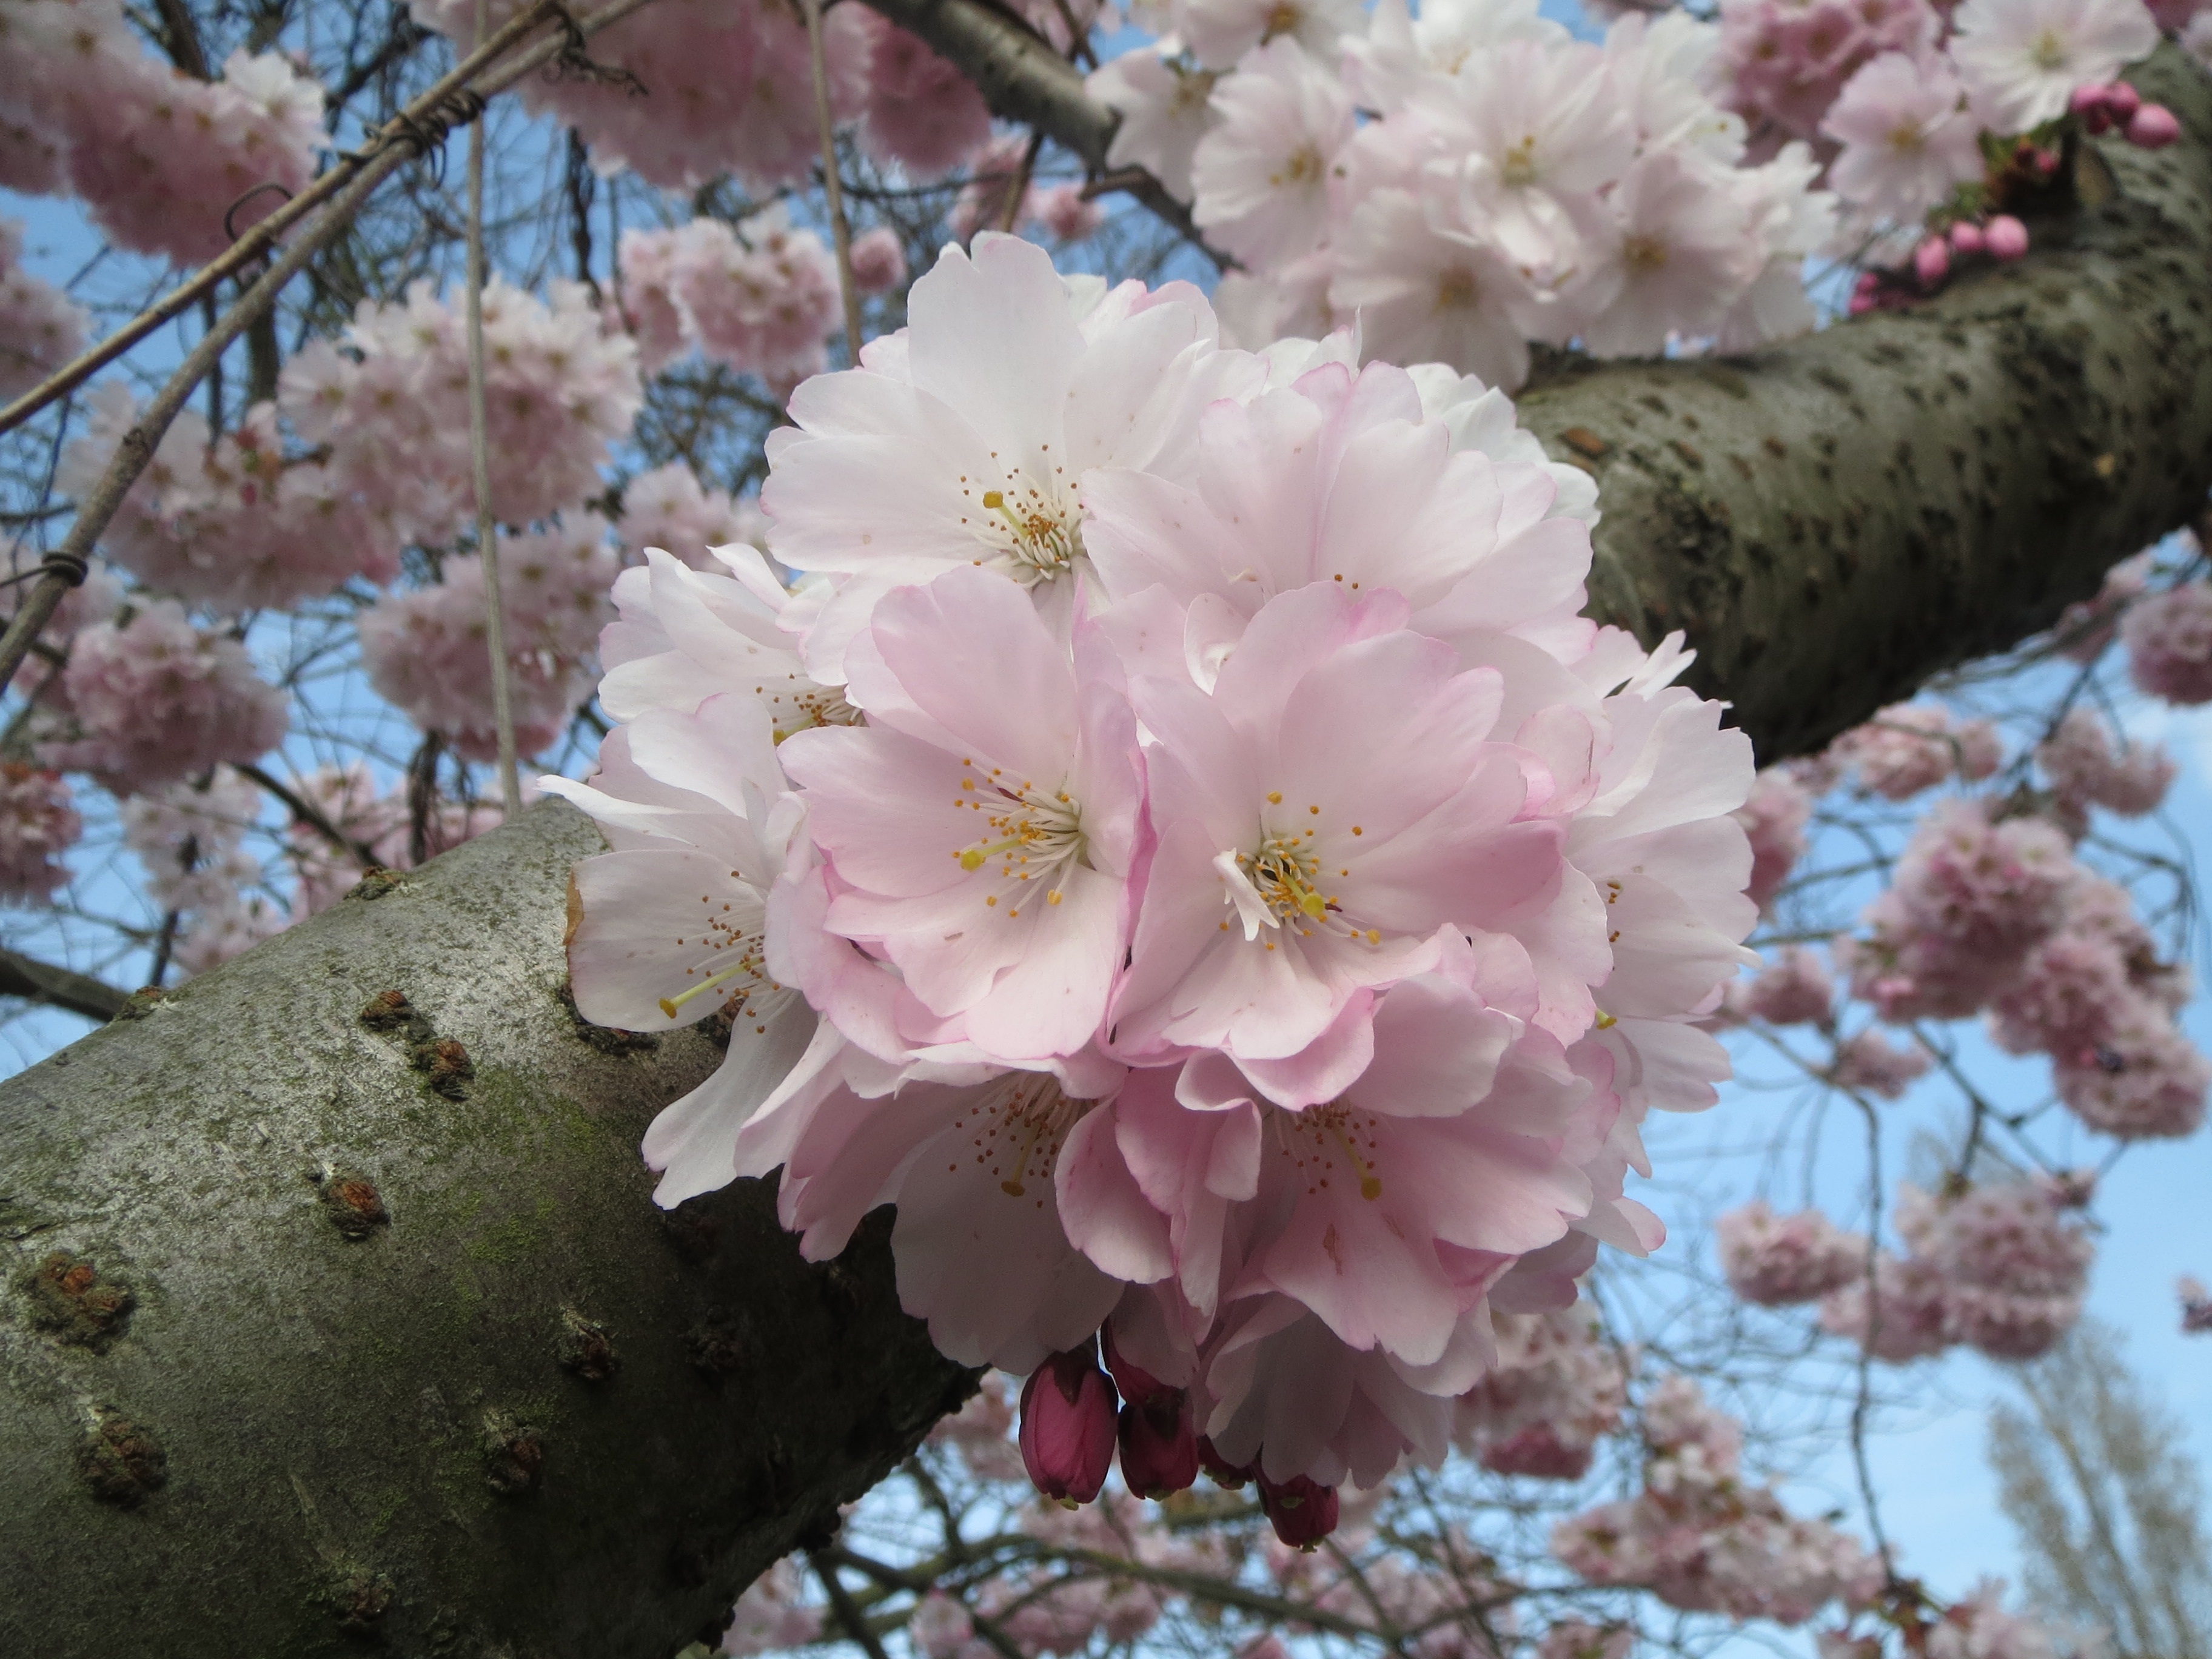
tree, branch, blossom, plant, flower, petal, spring, produce, macro, flora, cherry blossom, inflorescence, flowering plant, japanese cherry, prunus serrulata, oriental cherry, east asian cherry, hill cherry, land plant